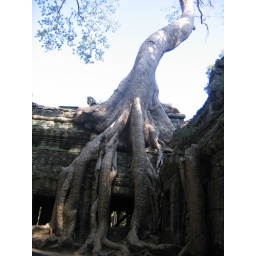
Ta Prom, big trees growing on and over walls